Trey Burke

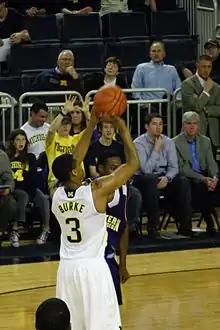
Burke shooting a free throw for the 2011–12 Michigan Wolverines men's basketball team (2011-11-17)

In the first game of the 2012 Big Ten Conference men's basketball tournament against Minnesota, Burke set a new career high with 30 points, which established a school record for the Big Ten Conference men's basketball tournament. The overtime game marked Burke's third 45-minute appearance. Burke finished with 156 assists, and his single-season total of 1,227 minutes ranked second in school history. Burke's freshman season came to an end when the Wolverine lost to Ohio in their first game in the 2012 NCAA basketball tournament.